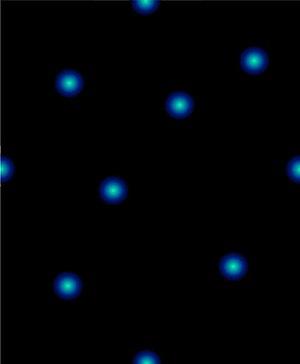
L’univers en tore bidimensionnel est un modèle cosmologique simpliste dont le but est de comprendre certains aspects de la relativité dans le cas où l'univers est compact et sans bord, comme un tore.